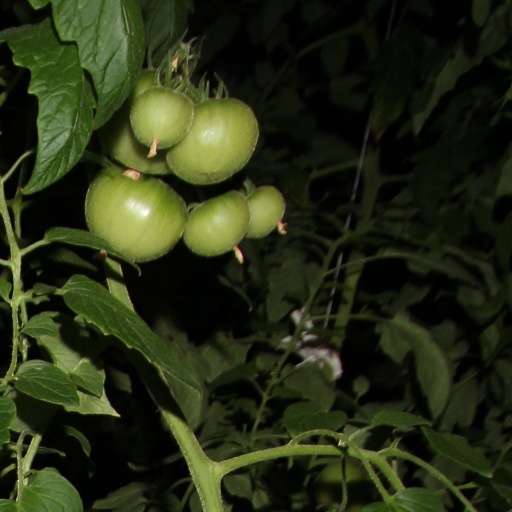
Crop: tomato